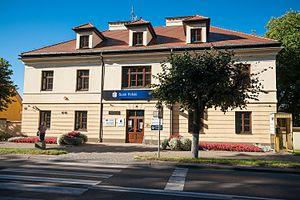
Janów Lubelski est une ville de la voïvodie de Lublin, dans le sud-est de la Pologne.